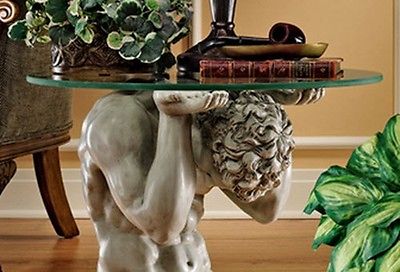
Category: table